Beachmere, Queensland

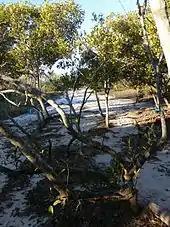
The sandy beach among the mangroves

The origin of the suburb name is from an early residence owned by Thomas Edwin Bonney by the name of Beachmere meaning a beach upon marshy ground. Bonney is believed to be the first European Australian settler in the area, having arrived in 1870.